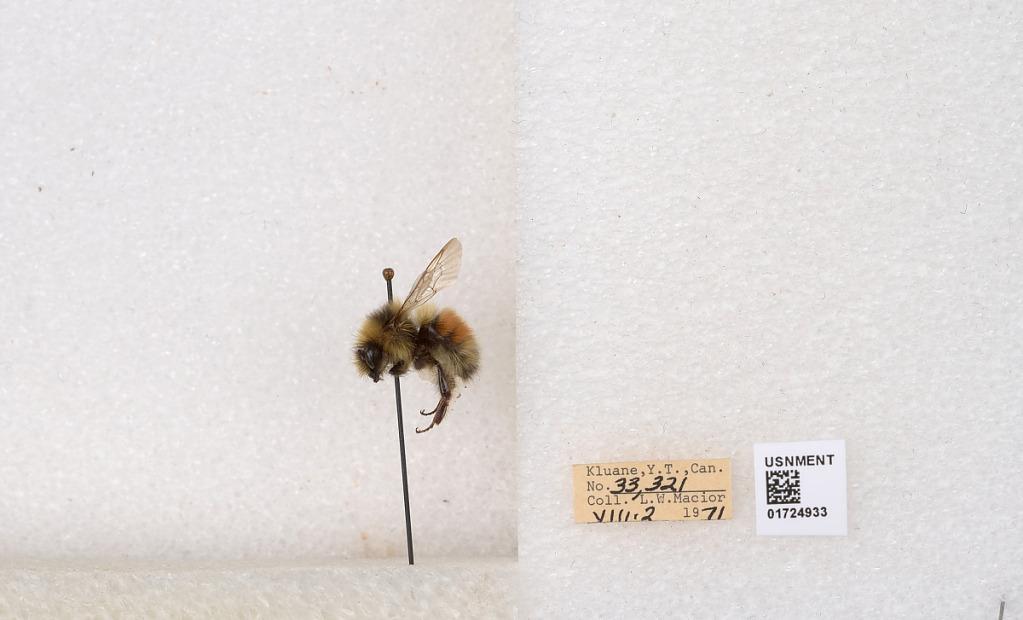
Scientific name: Bombus (Pyrobombus) sylvicola Kirby
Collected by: L. Macior
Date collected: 1971-8-2
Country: Canada
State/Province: Yukon Teritory
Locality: Kluane National Park and Reserve
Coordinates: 60.7493, -139.504